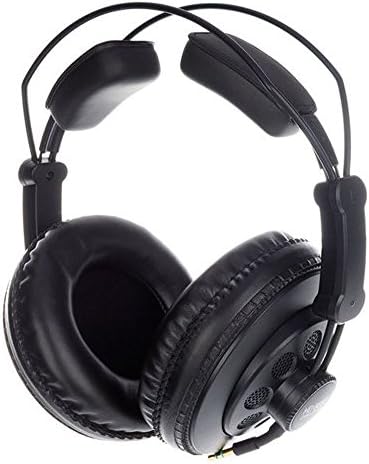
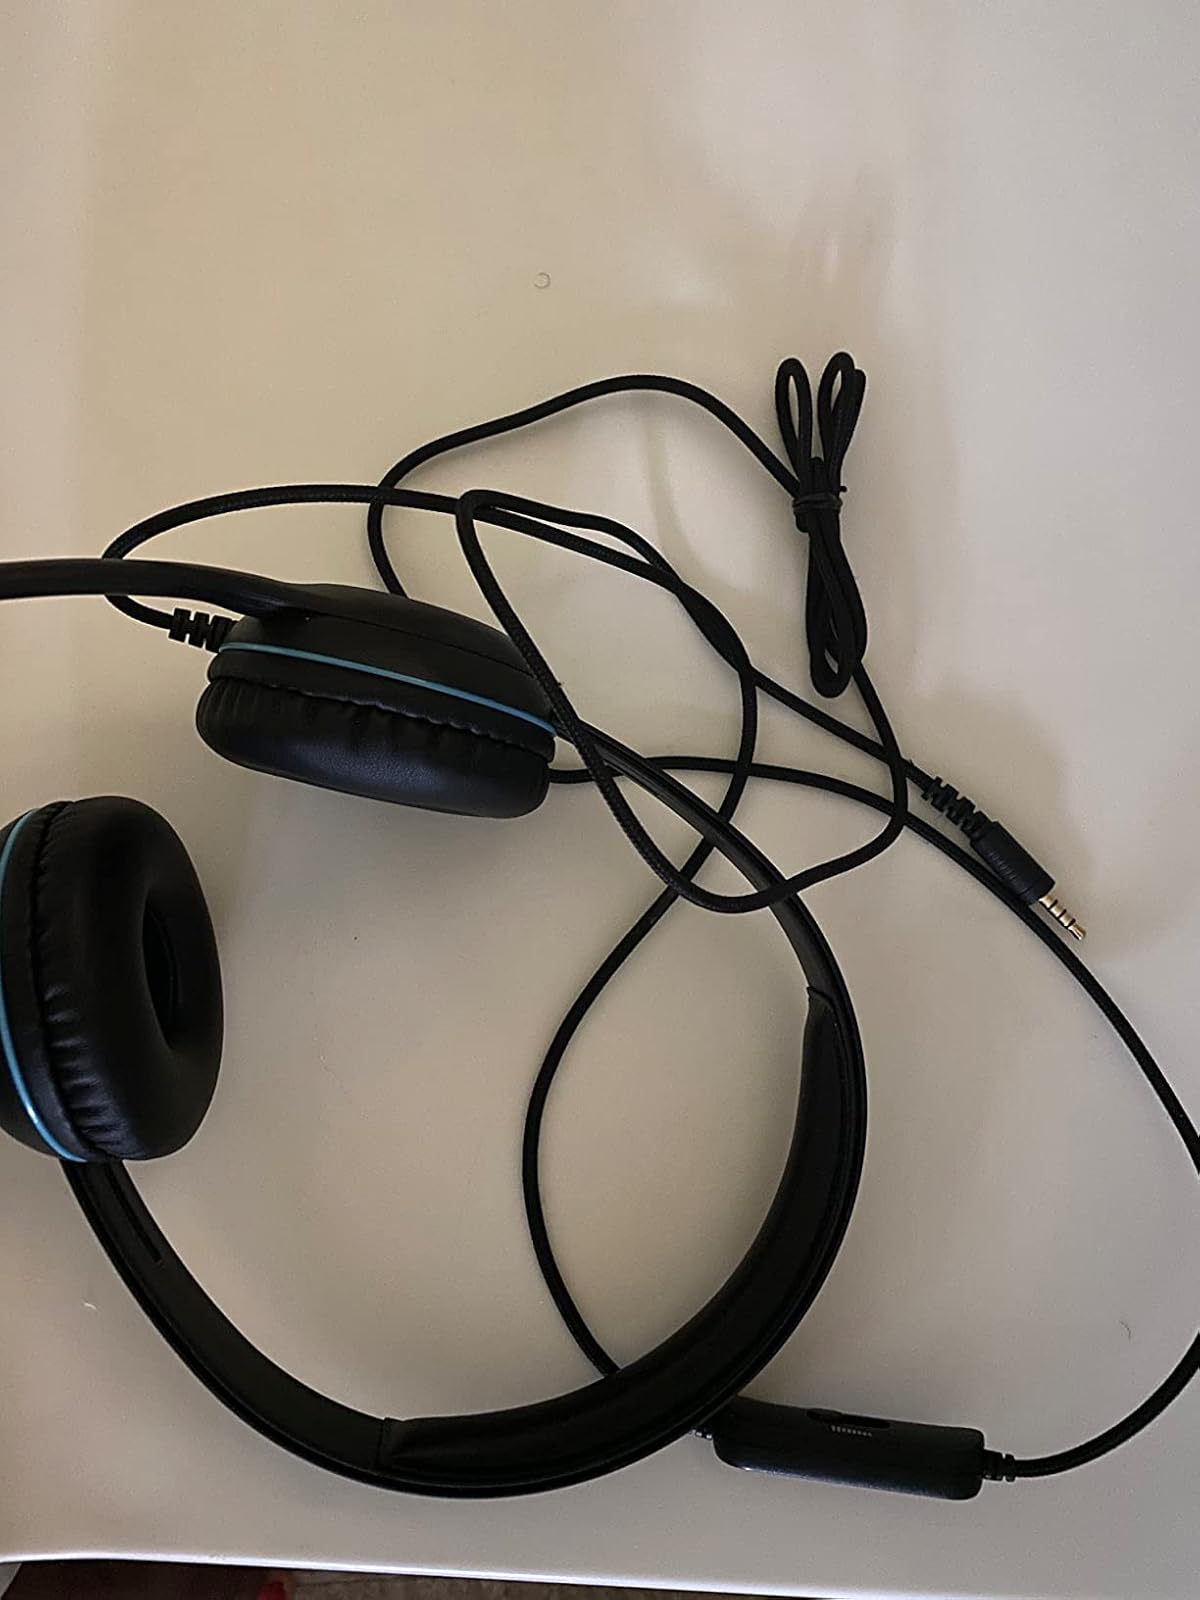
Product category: headphones
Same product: no